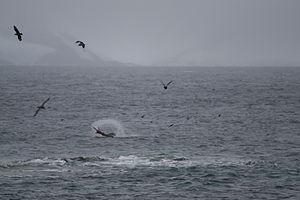
Le léopard de mer est un mammifère carnivore de la famille des phocidés et représente actuellement la seule espèce du genre Hydrurga. Décrit pour la première fois en 1820 par le zoologiste et anatomiste français de Blainville, il fait partie des cinq espèces de phoques présentes en Antarctique.